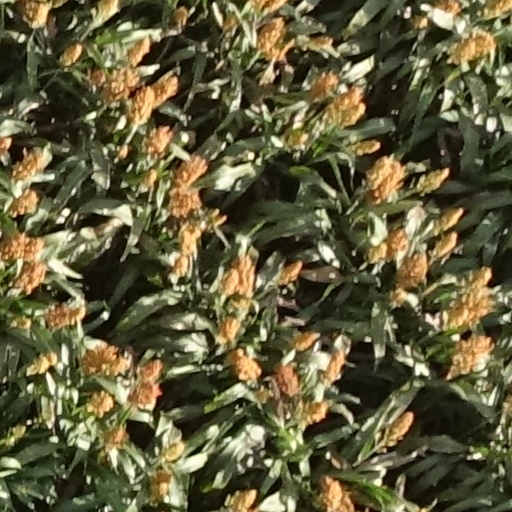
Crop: sorghum